Dry-tooling

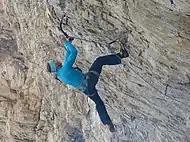
Climber dry-tooling in the Alps

Dry-tooling (or drytooling) is a form of mixed climbing that is performed on bare, ice-free, and snow-free, climbing routes. As with mixed-climbing, the dry-tooling climber uses a pair of ice tools and wears crampons to ascend the route. They will use normal rock climbing equipment for their protection on the route; many modern dry-tooling routes are now fully bolted as with sport climbing rock-climbing routes. Many indoor ice climbing competitions are held on bare non-iced surfaces and thus effectively dry-tooling events.